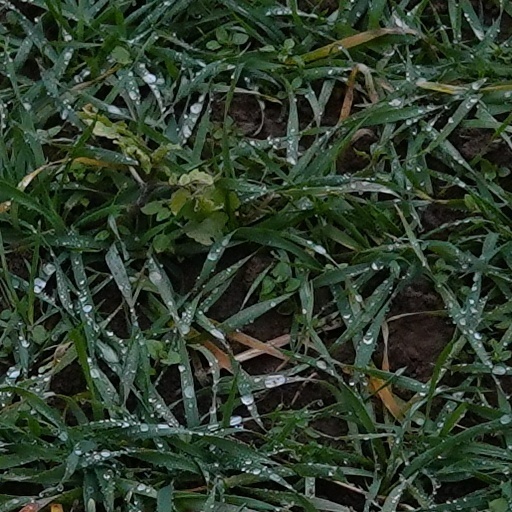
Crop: wheat